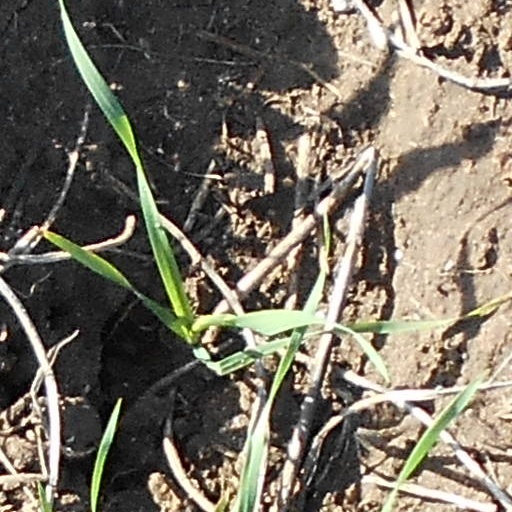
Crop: wheat